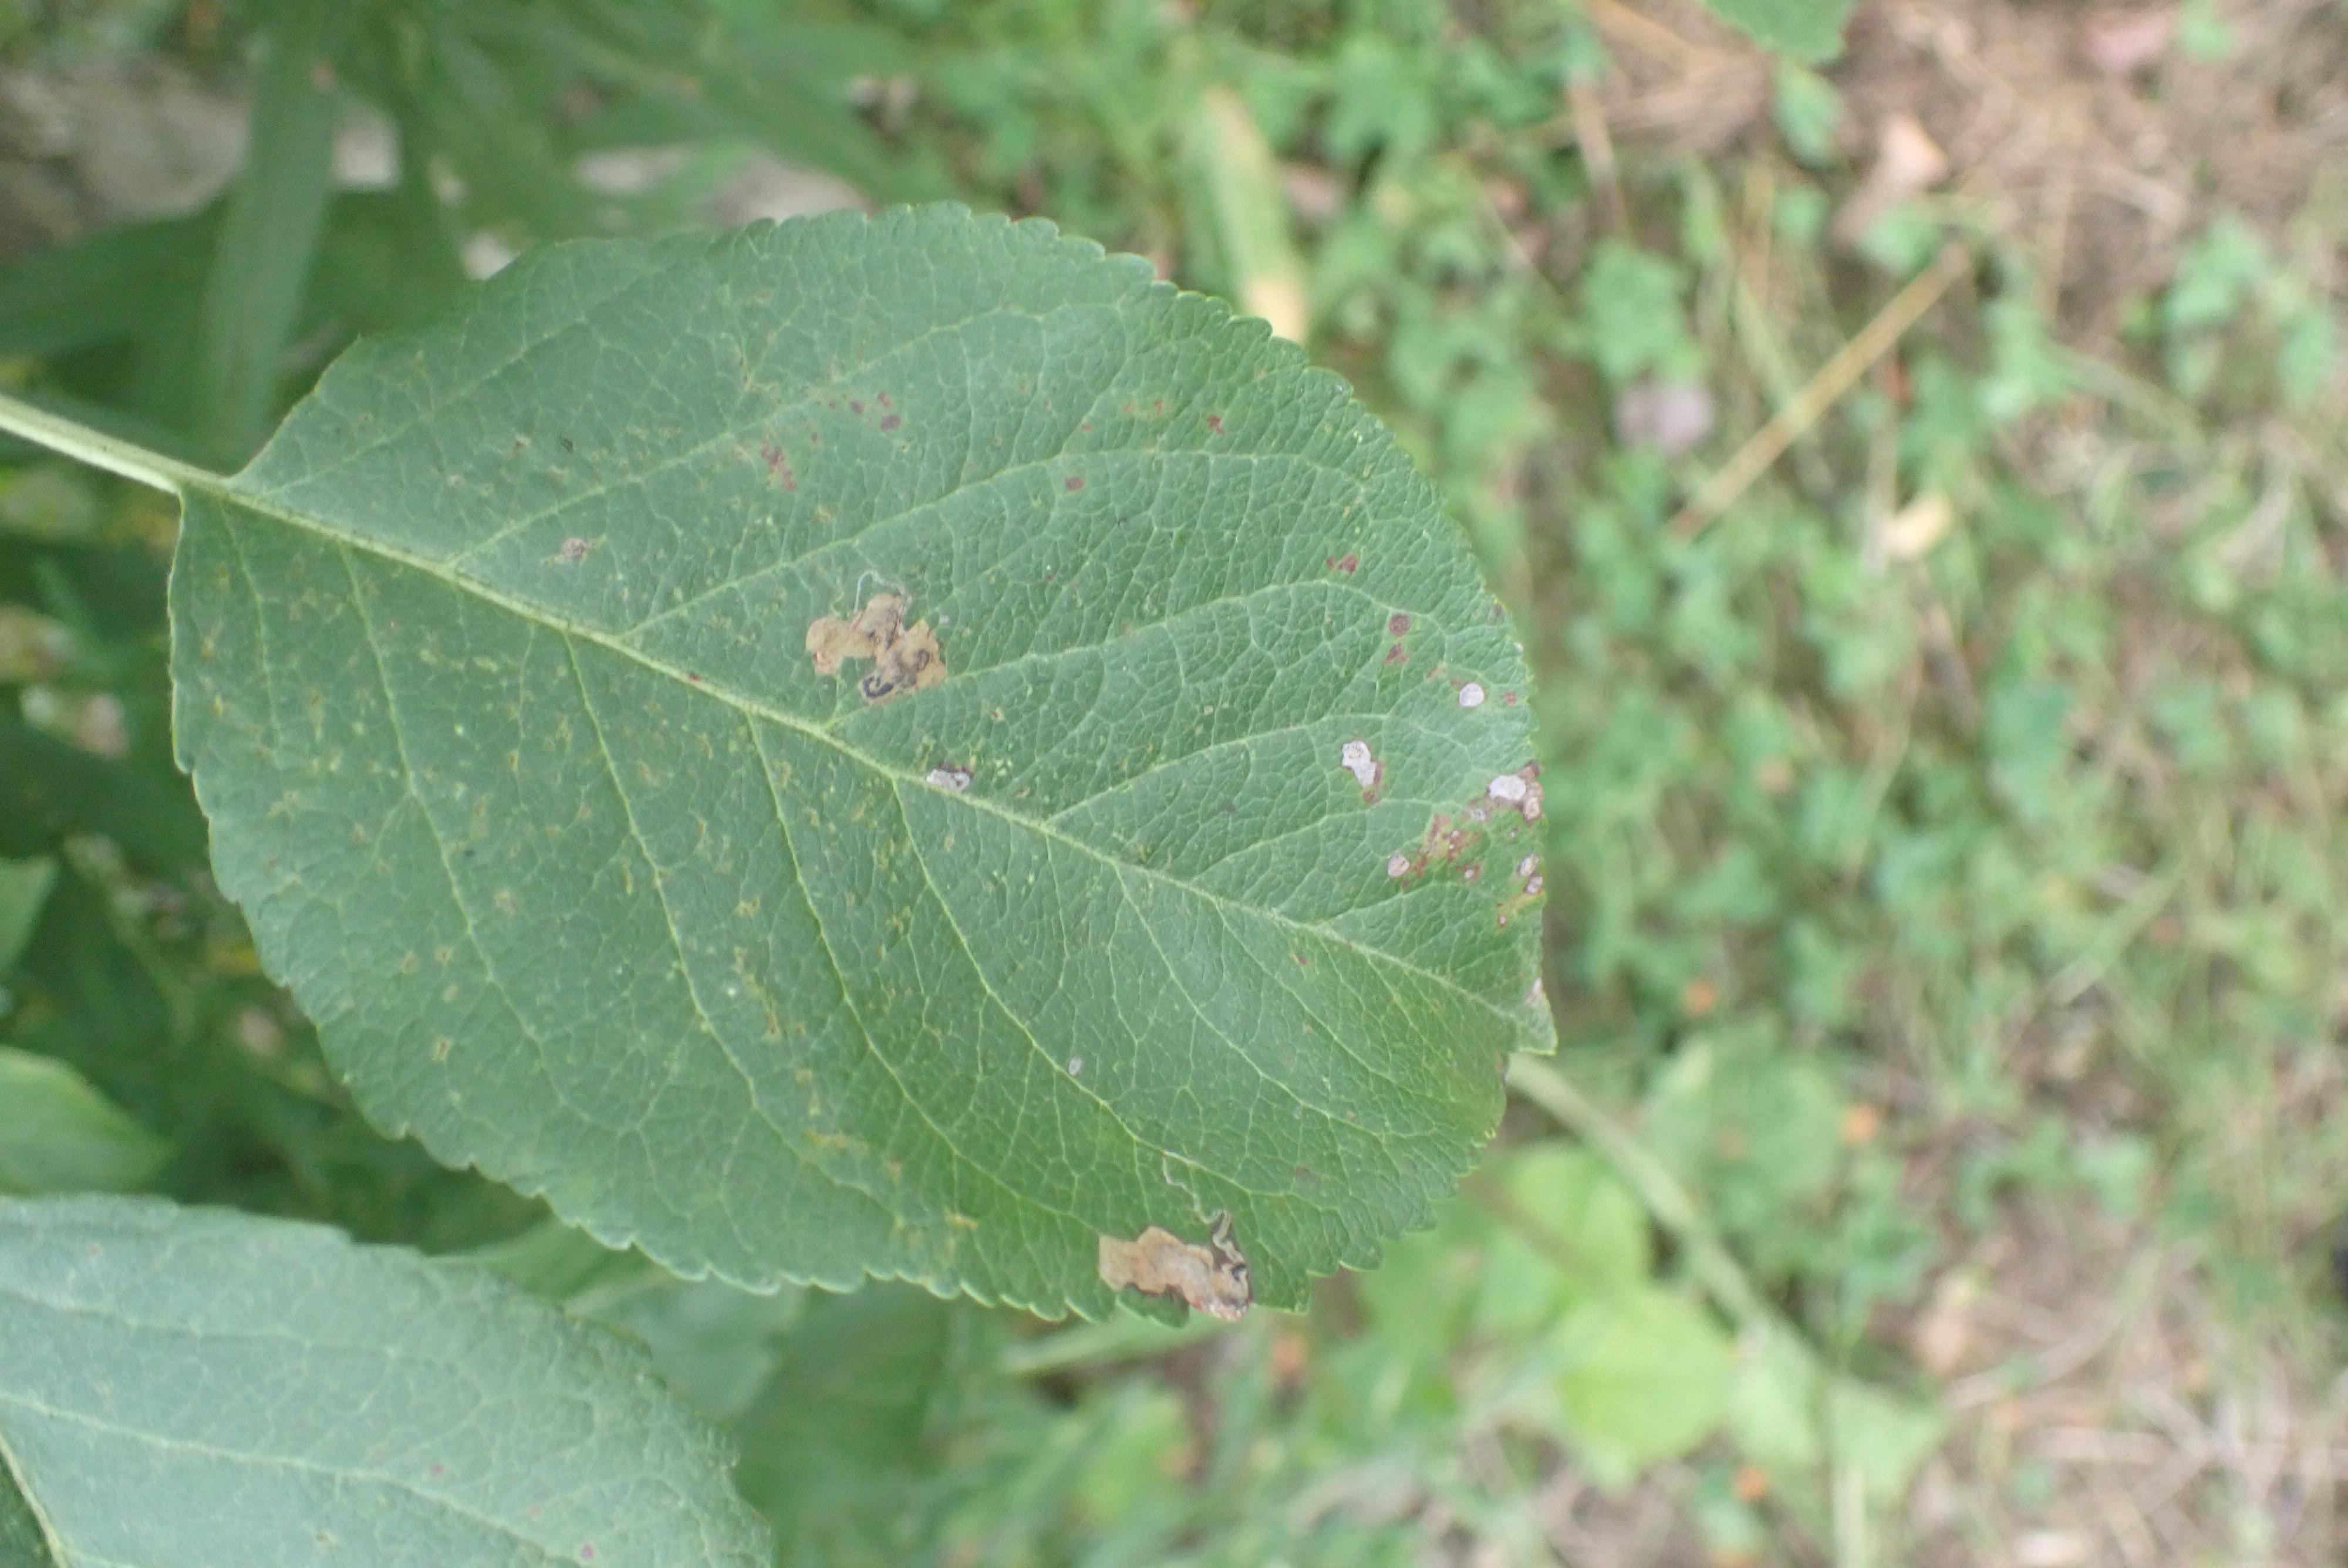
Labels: complex